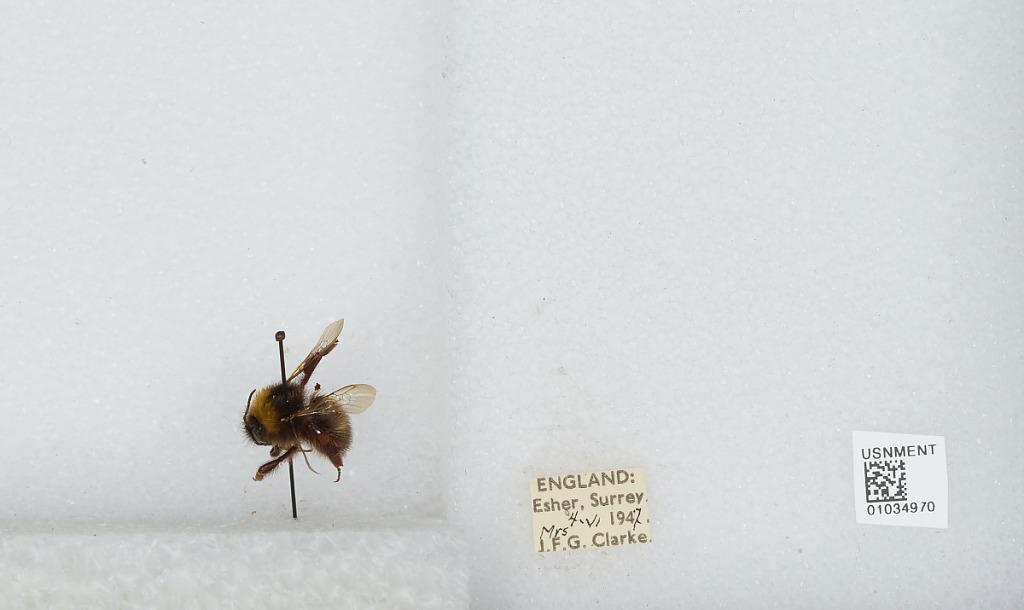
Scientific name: Bombus (Pyrobombus) pratorum (Linnaeus)
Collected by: J. Clarke
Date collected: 1947-6-4
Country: United Kingdom
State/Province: England
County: Surrey
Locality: Esher
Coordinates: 51.3691, -0.365